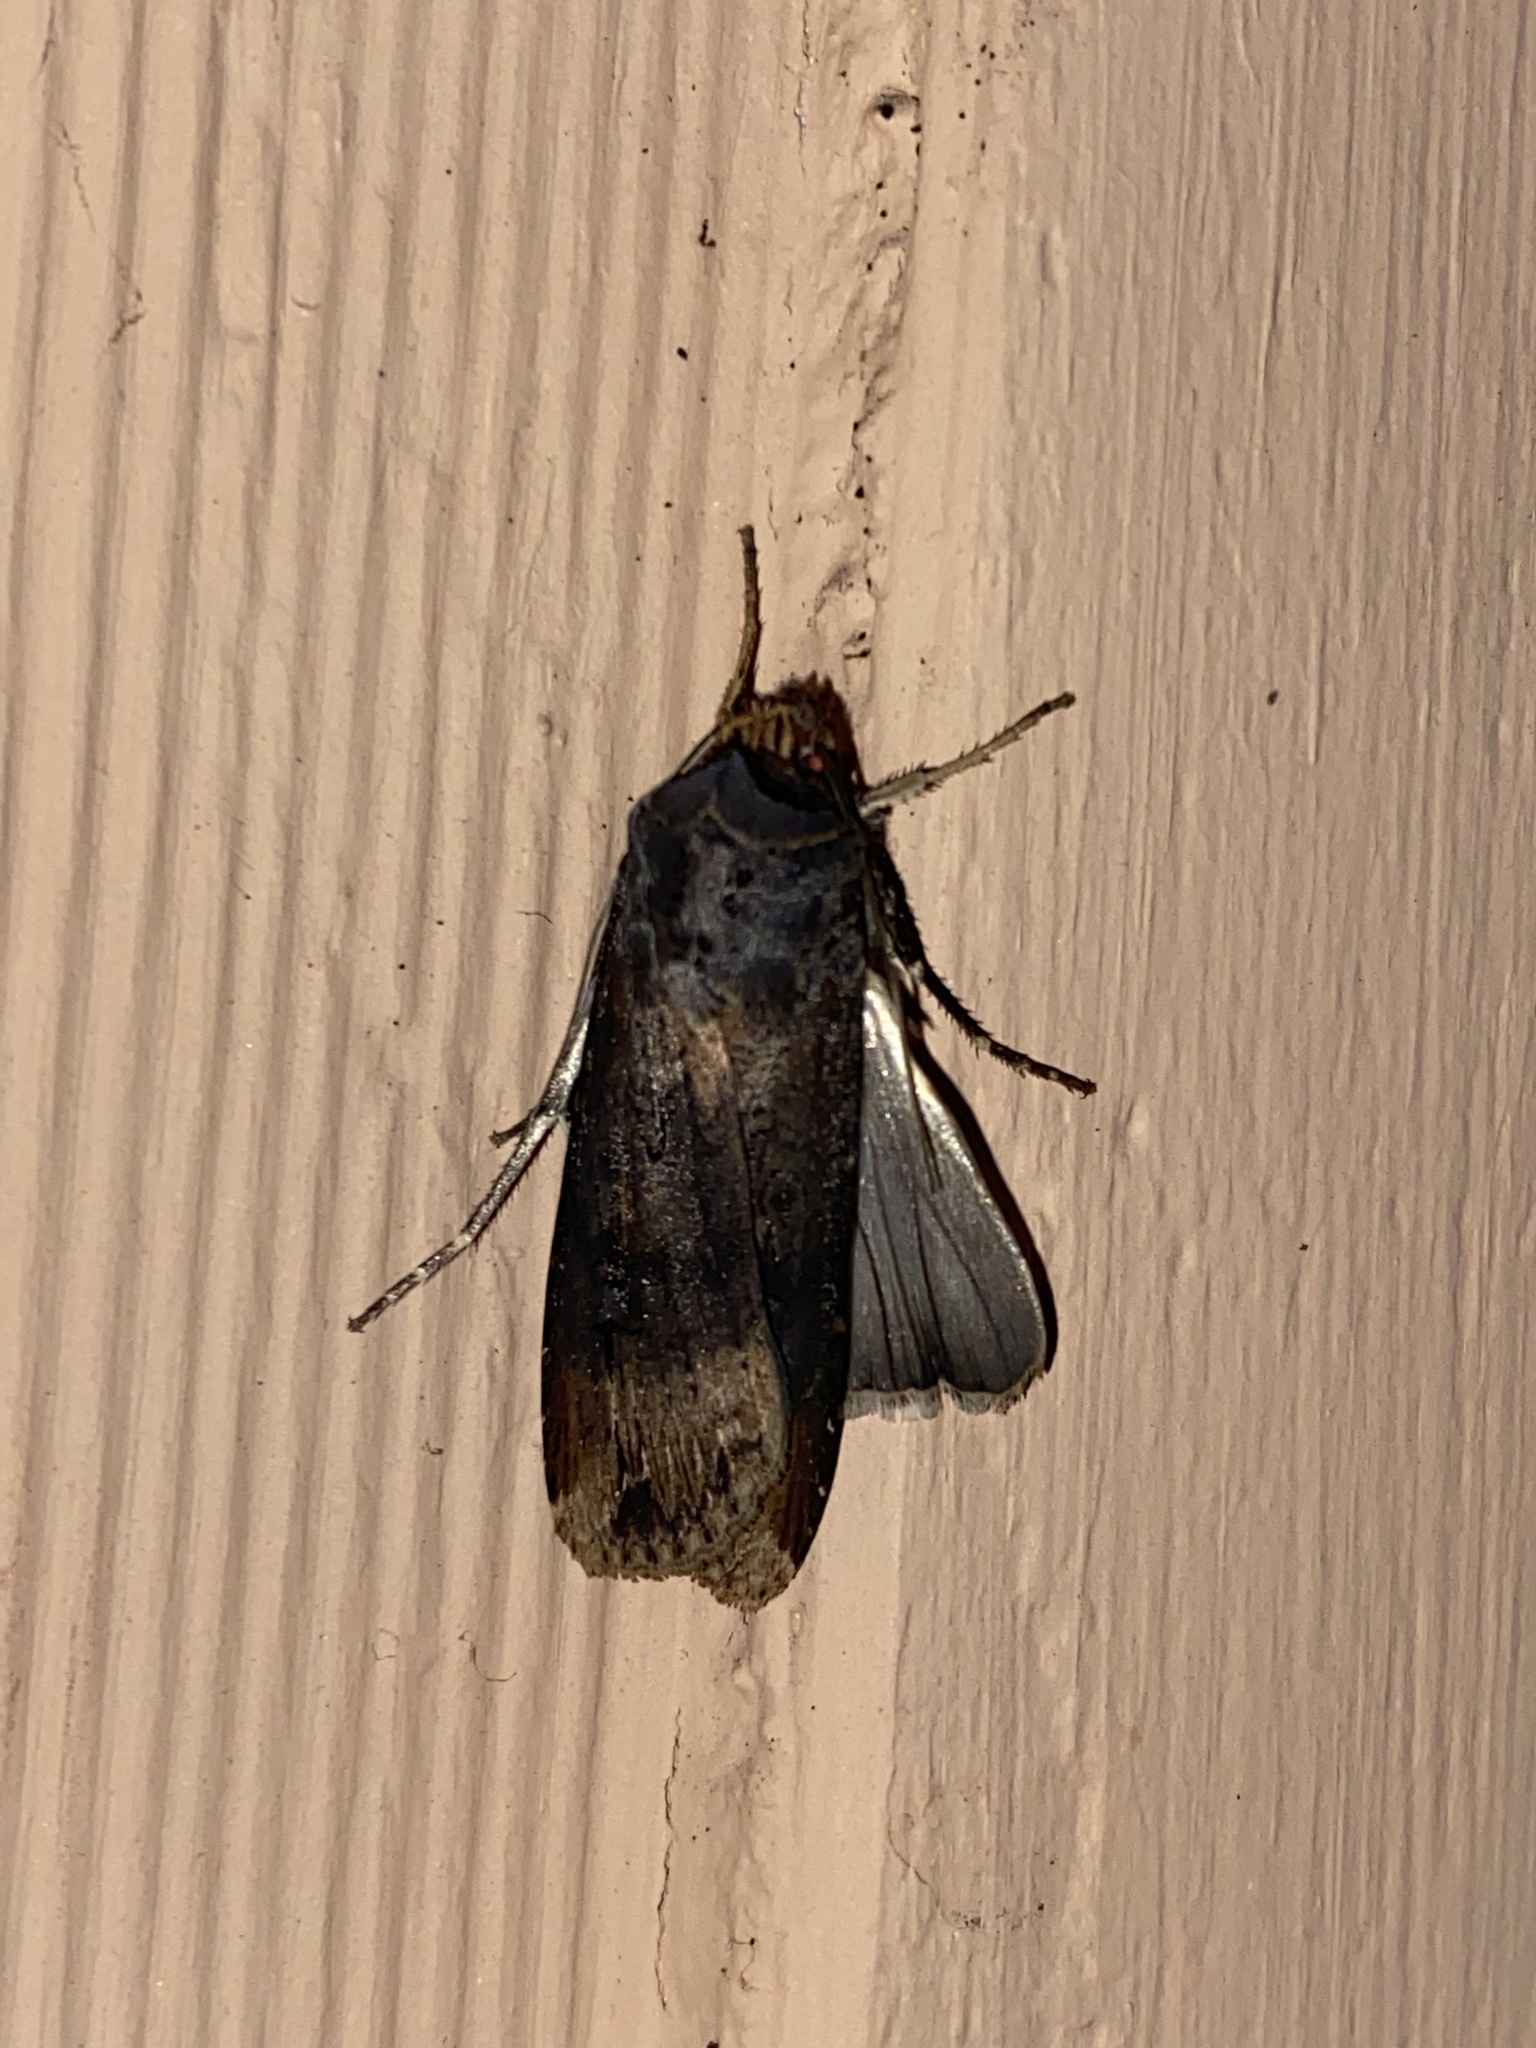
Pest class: cutworms